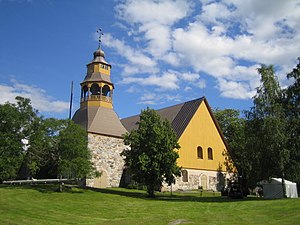
Uusikaupunki / Personligheder
Uusikaupunki, er en finsk havneby, kommune, og landskab i Vestfinlands len og ligger ca. 70 km nordvest for Turku. Byen blev grundlagt af Gustav 2. Adolf af Sverige i 1617, og har i dag ca 16 000 indbyggere. Byen er enspogelig finsk. Byen er kendt for Freden i Nystad, en fredsaftale mellem Sverige og Rusland, blev underskrevet her i 1721.